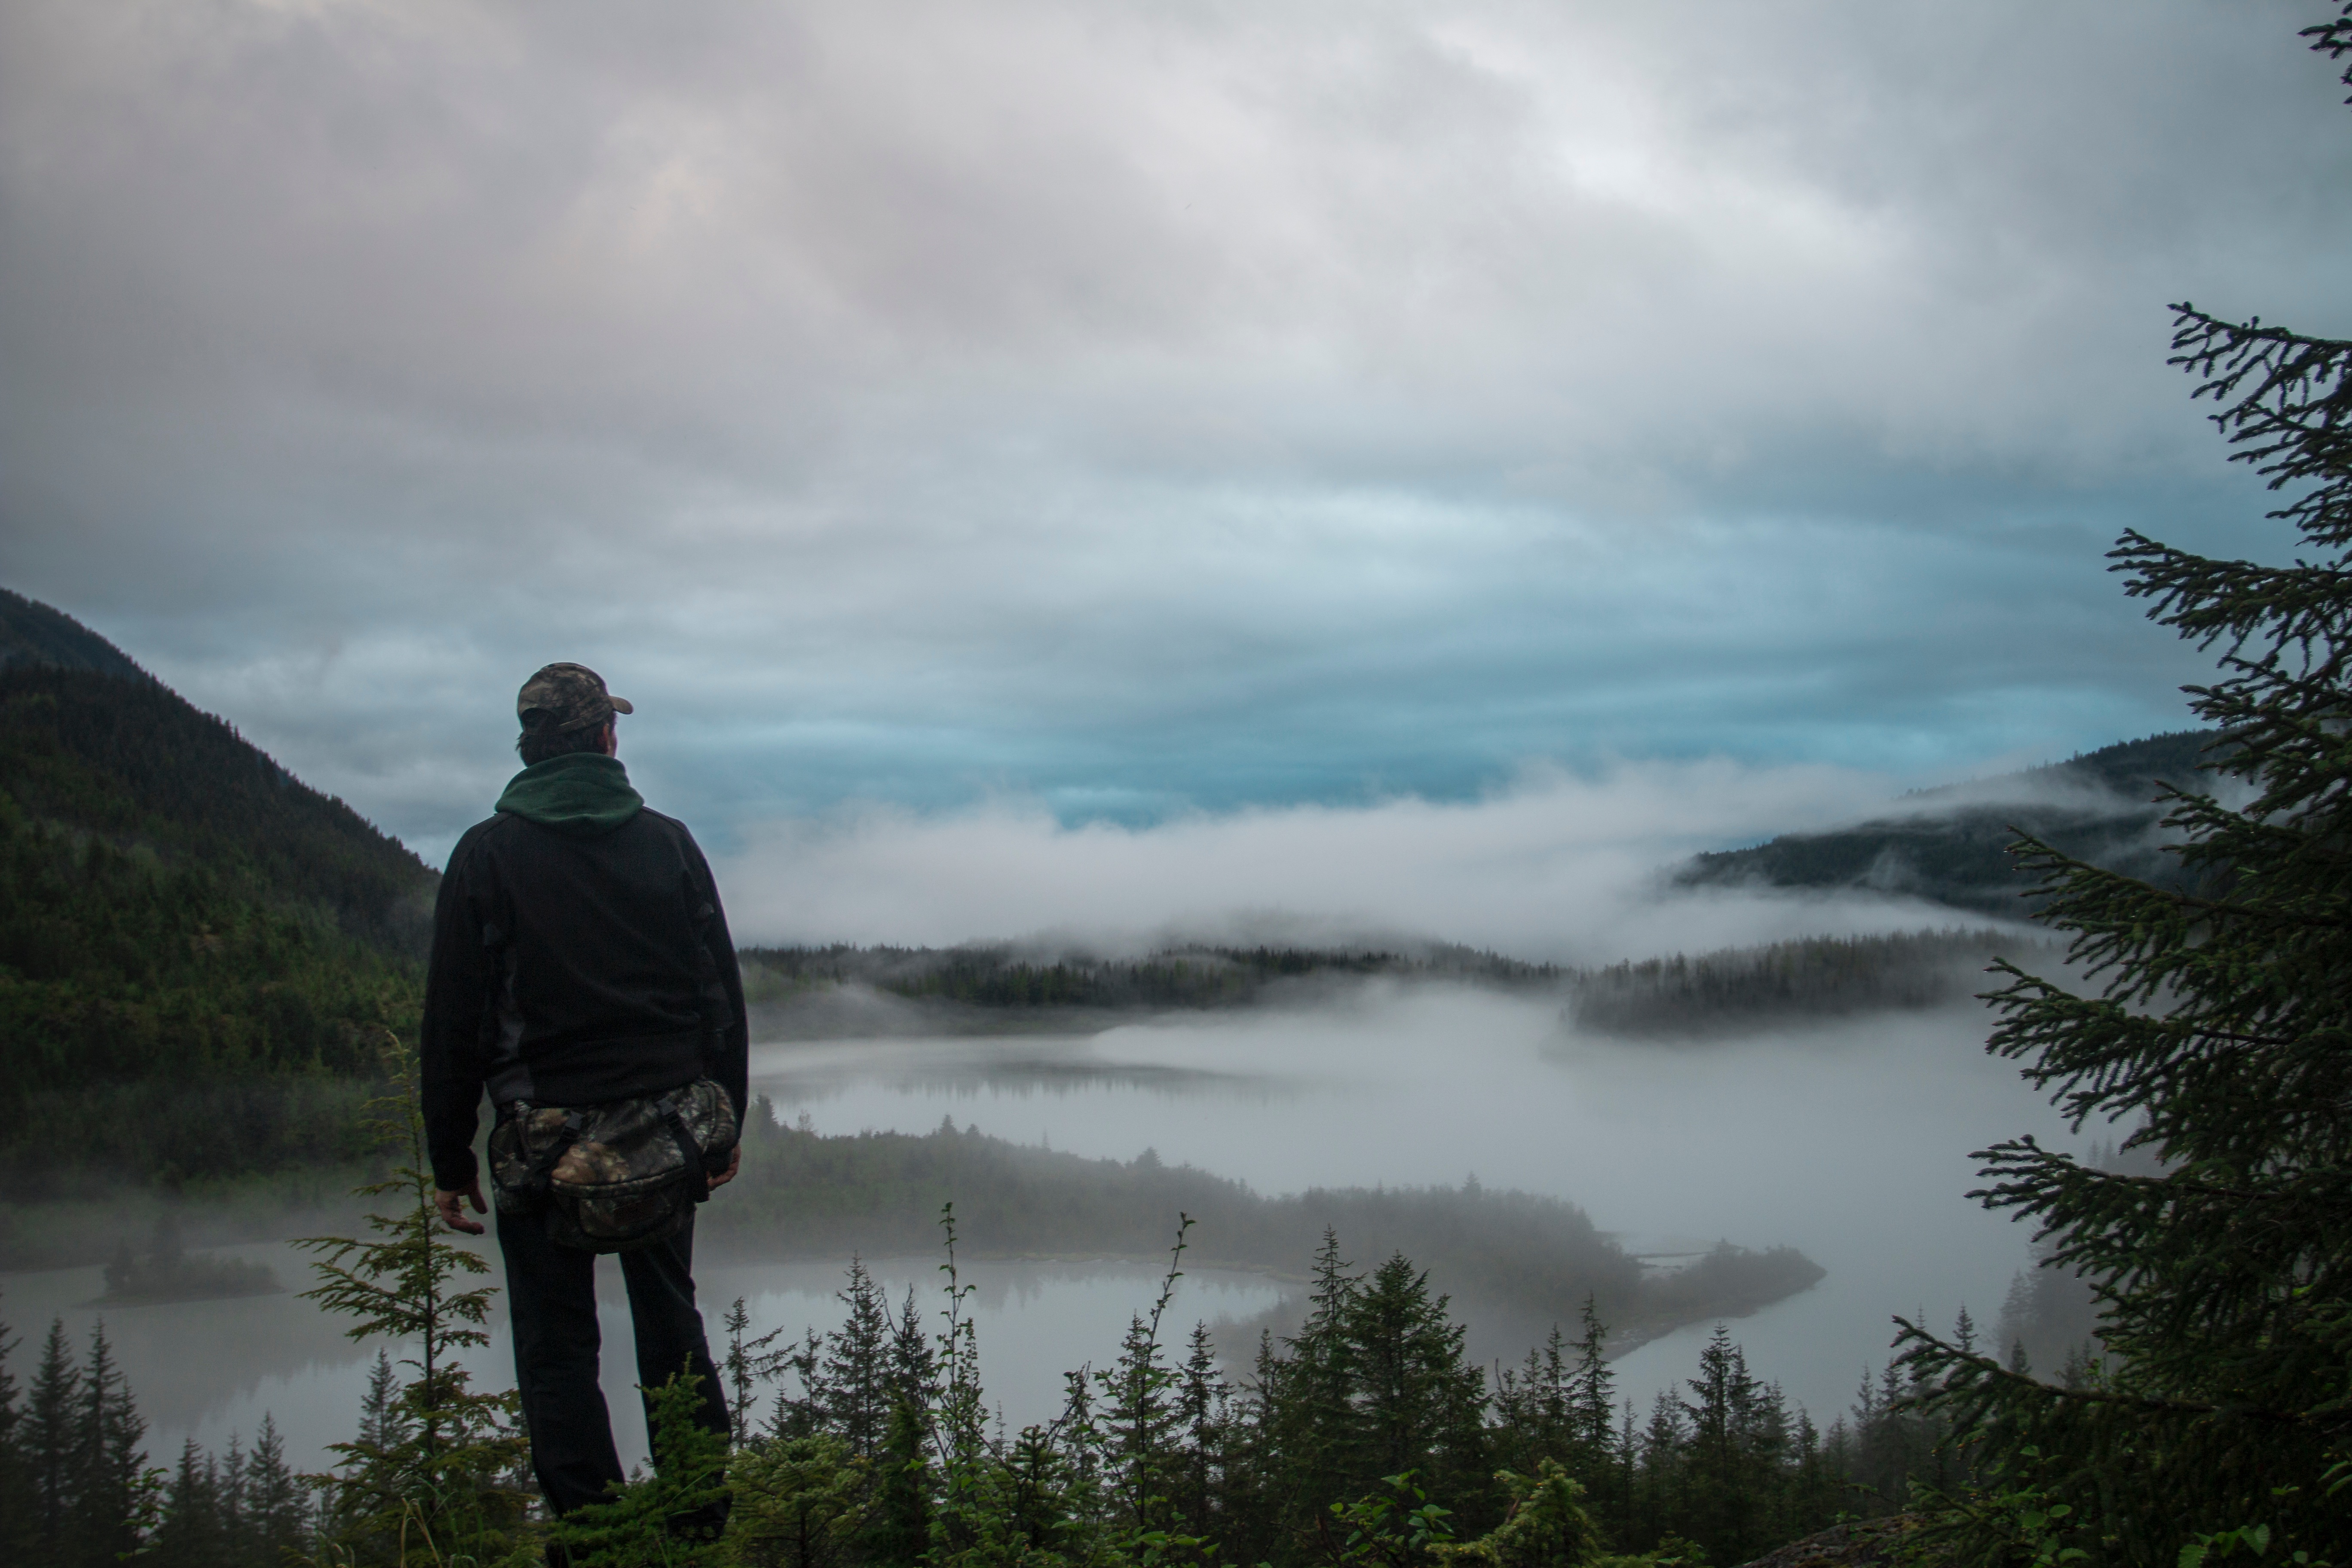
sea, nature, wilderness, walking, mountain, cloud, mist, morning, hill, lake, reflection, weather, loch, atmospheric phenomenon, mountainous landforms